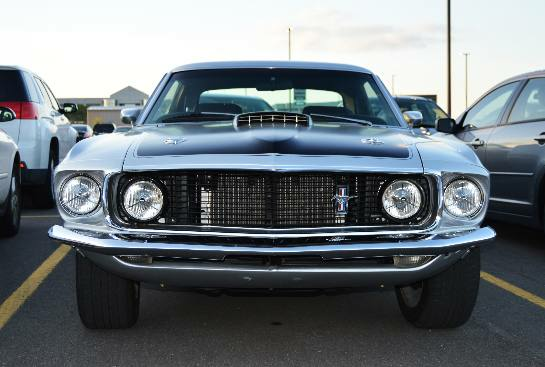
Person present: No